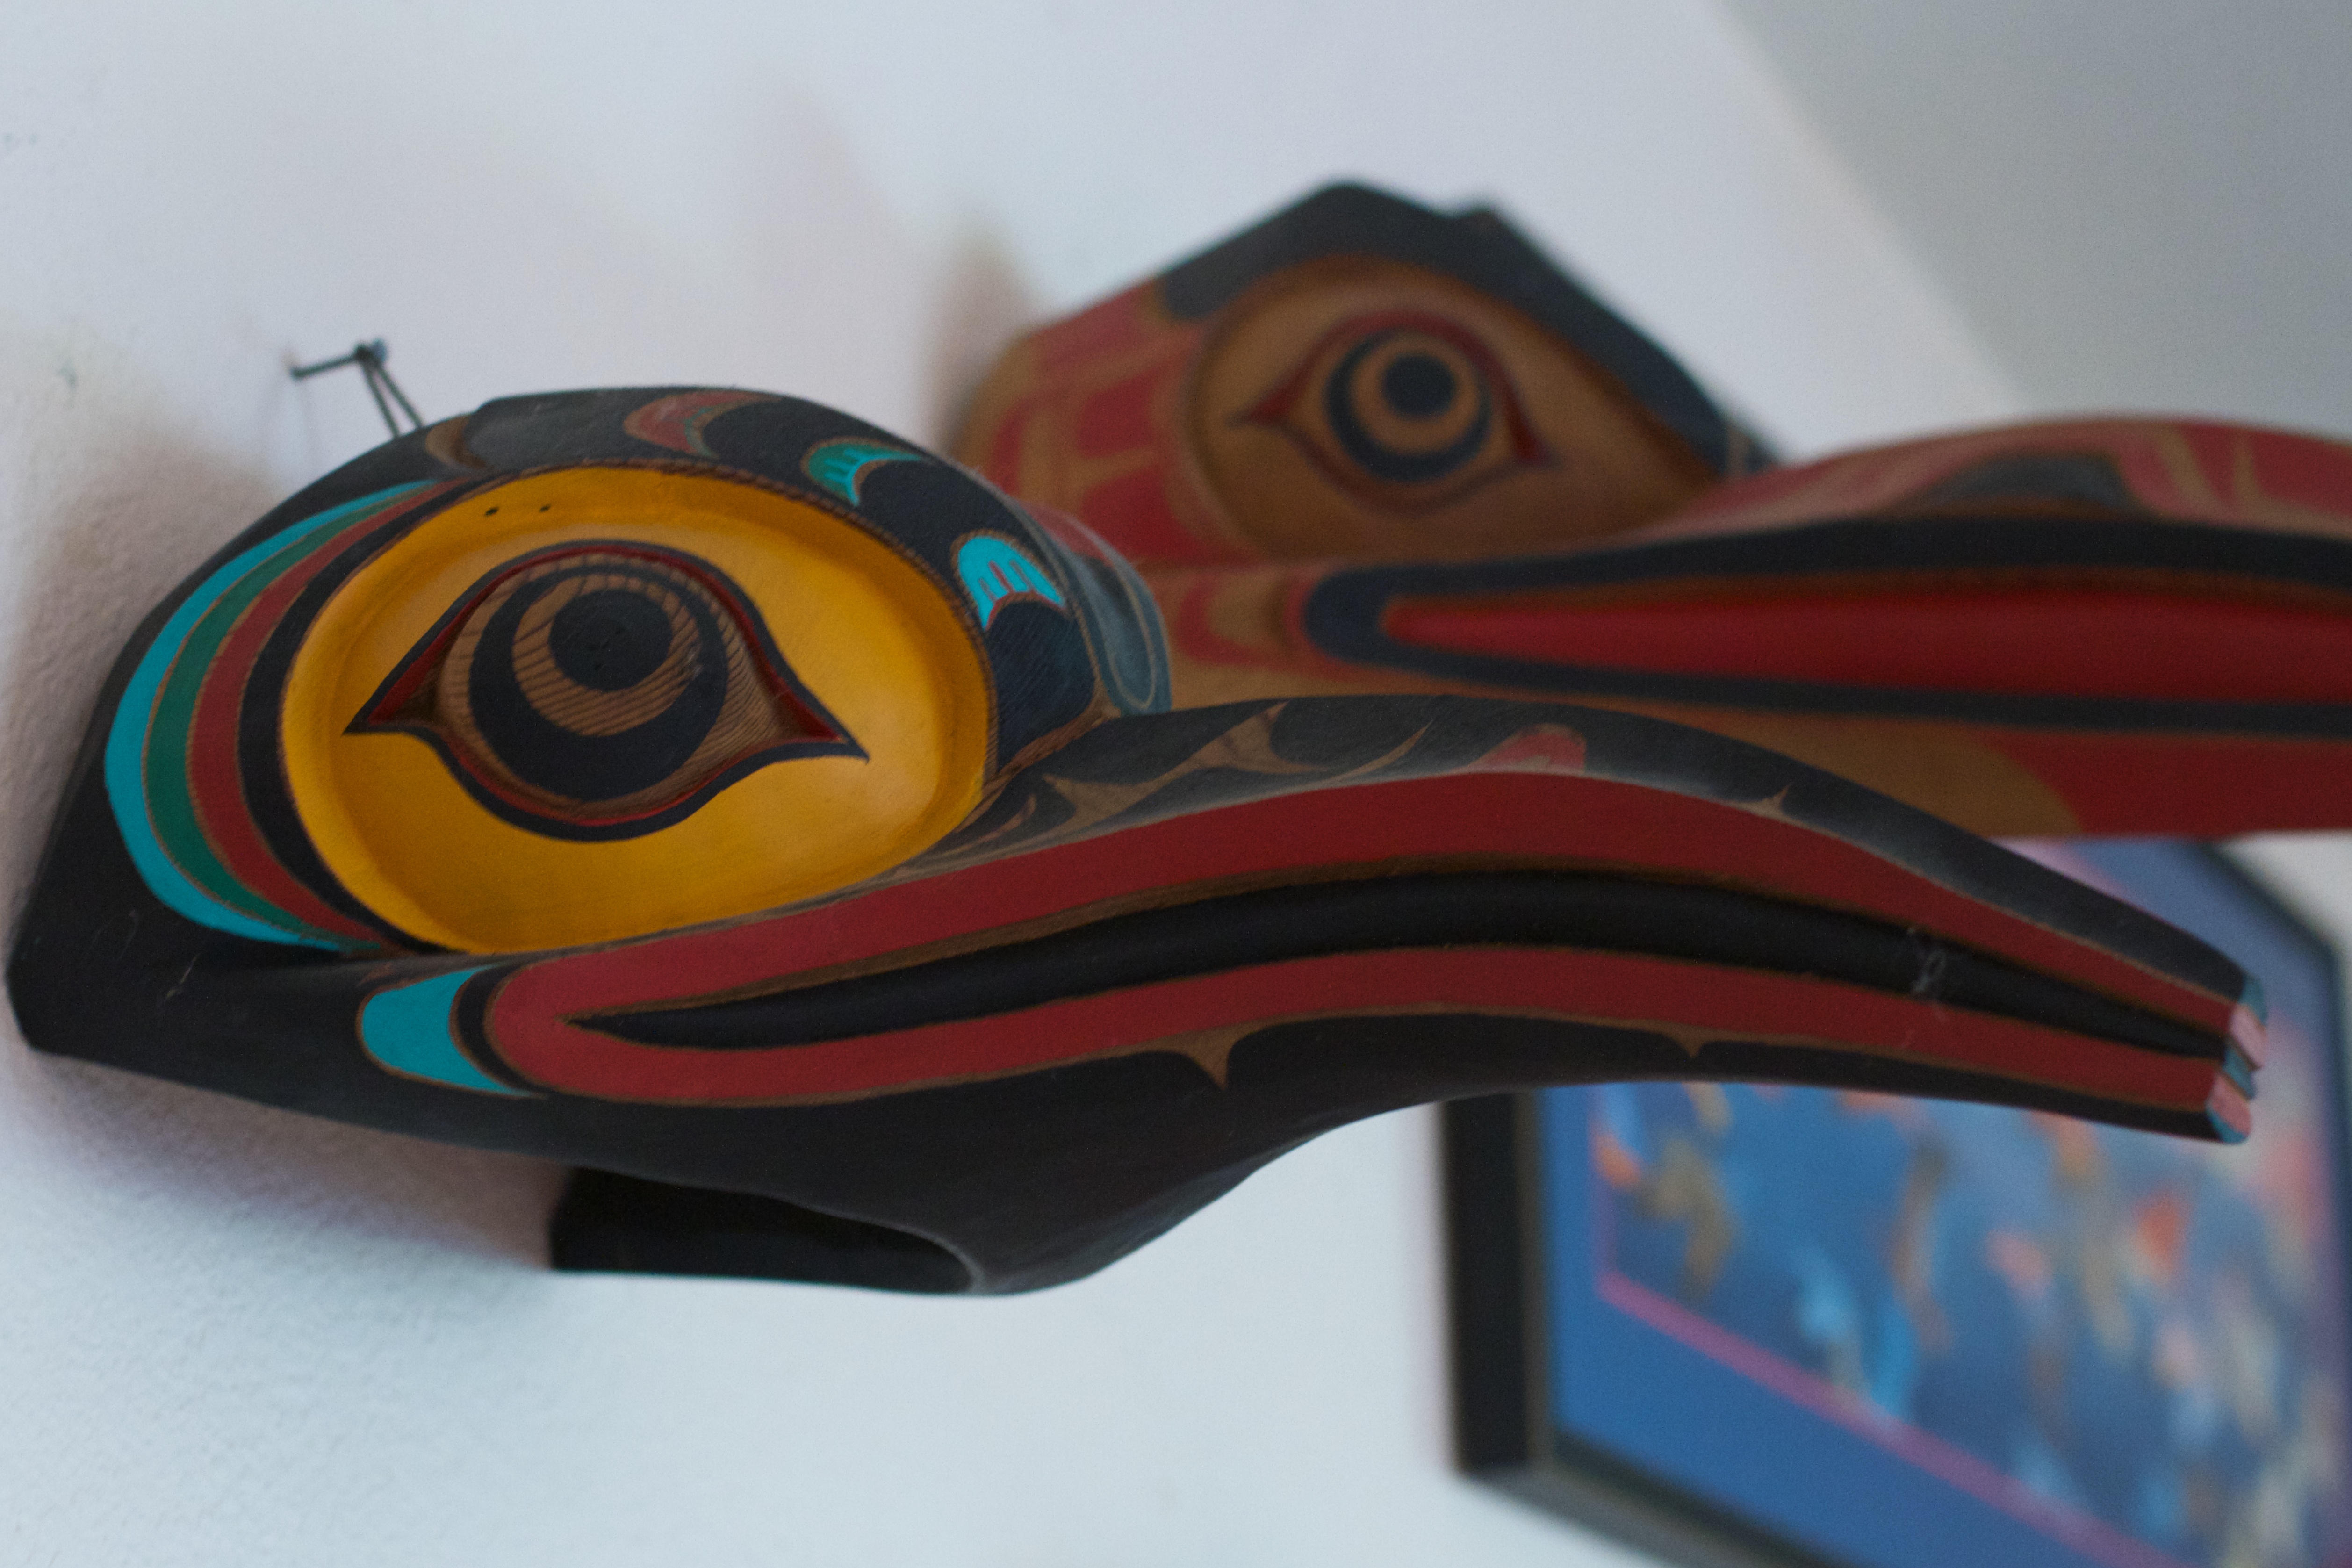
color, toy, art, glasses